Architectural and artistic works of the Vittoriano

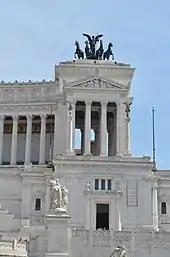
The right propylaeum of the Vittoriano, the one dedicated to the freedom of citizens. Below the propylaeum one can recognize one of the two gates leading to the interior spaces of the Vittoriano

The path along the staircase continues even beyond the tomb of the Unknown Soldier to symbolically represent a continuous and uninterrupted procession of Italians that continues its walk to the highest point of the building, namely the "sommoportico" and propylaea. The Vittoriano was conceived as a place where it is possible to take an uninterrupted patriotic walk (in fact, the route has no architectural end, since there are two entrances to the highest part, one for each propylaeum) among the works present, almost all of which have allegorical meanings related to the history of Italy.